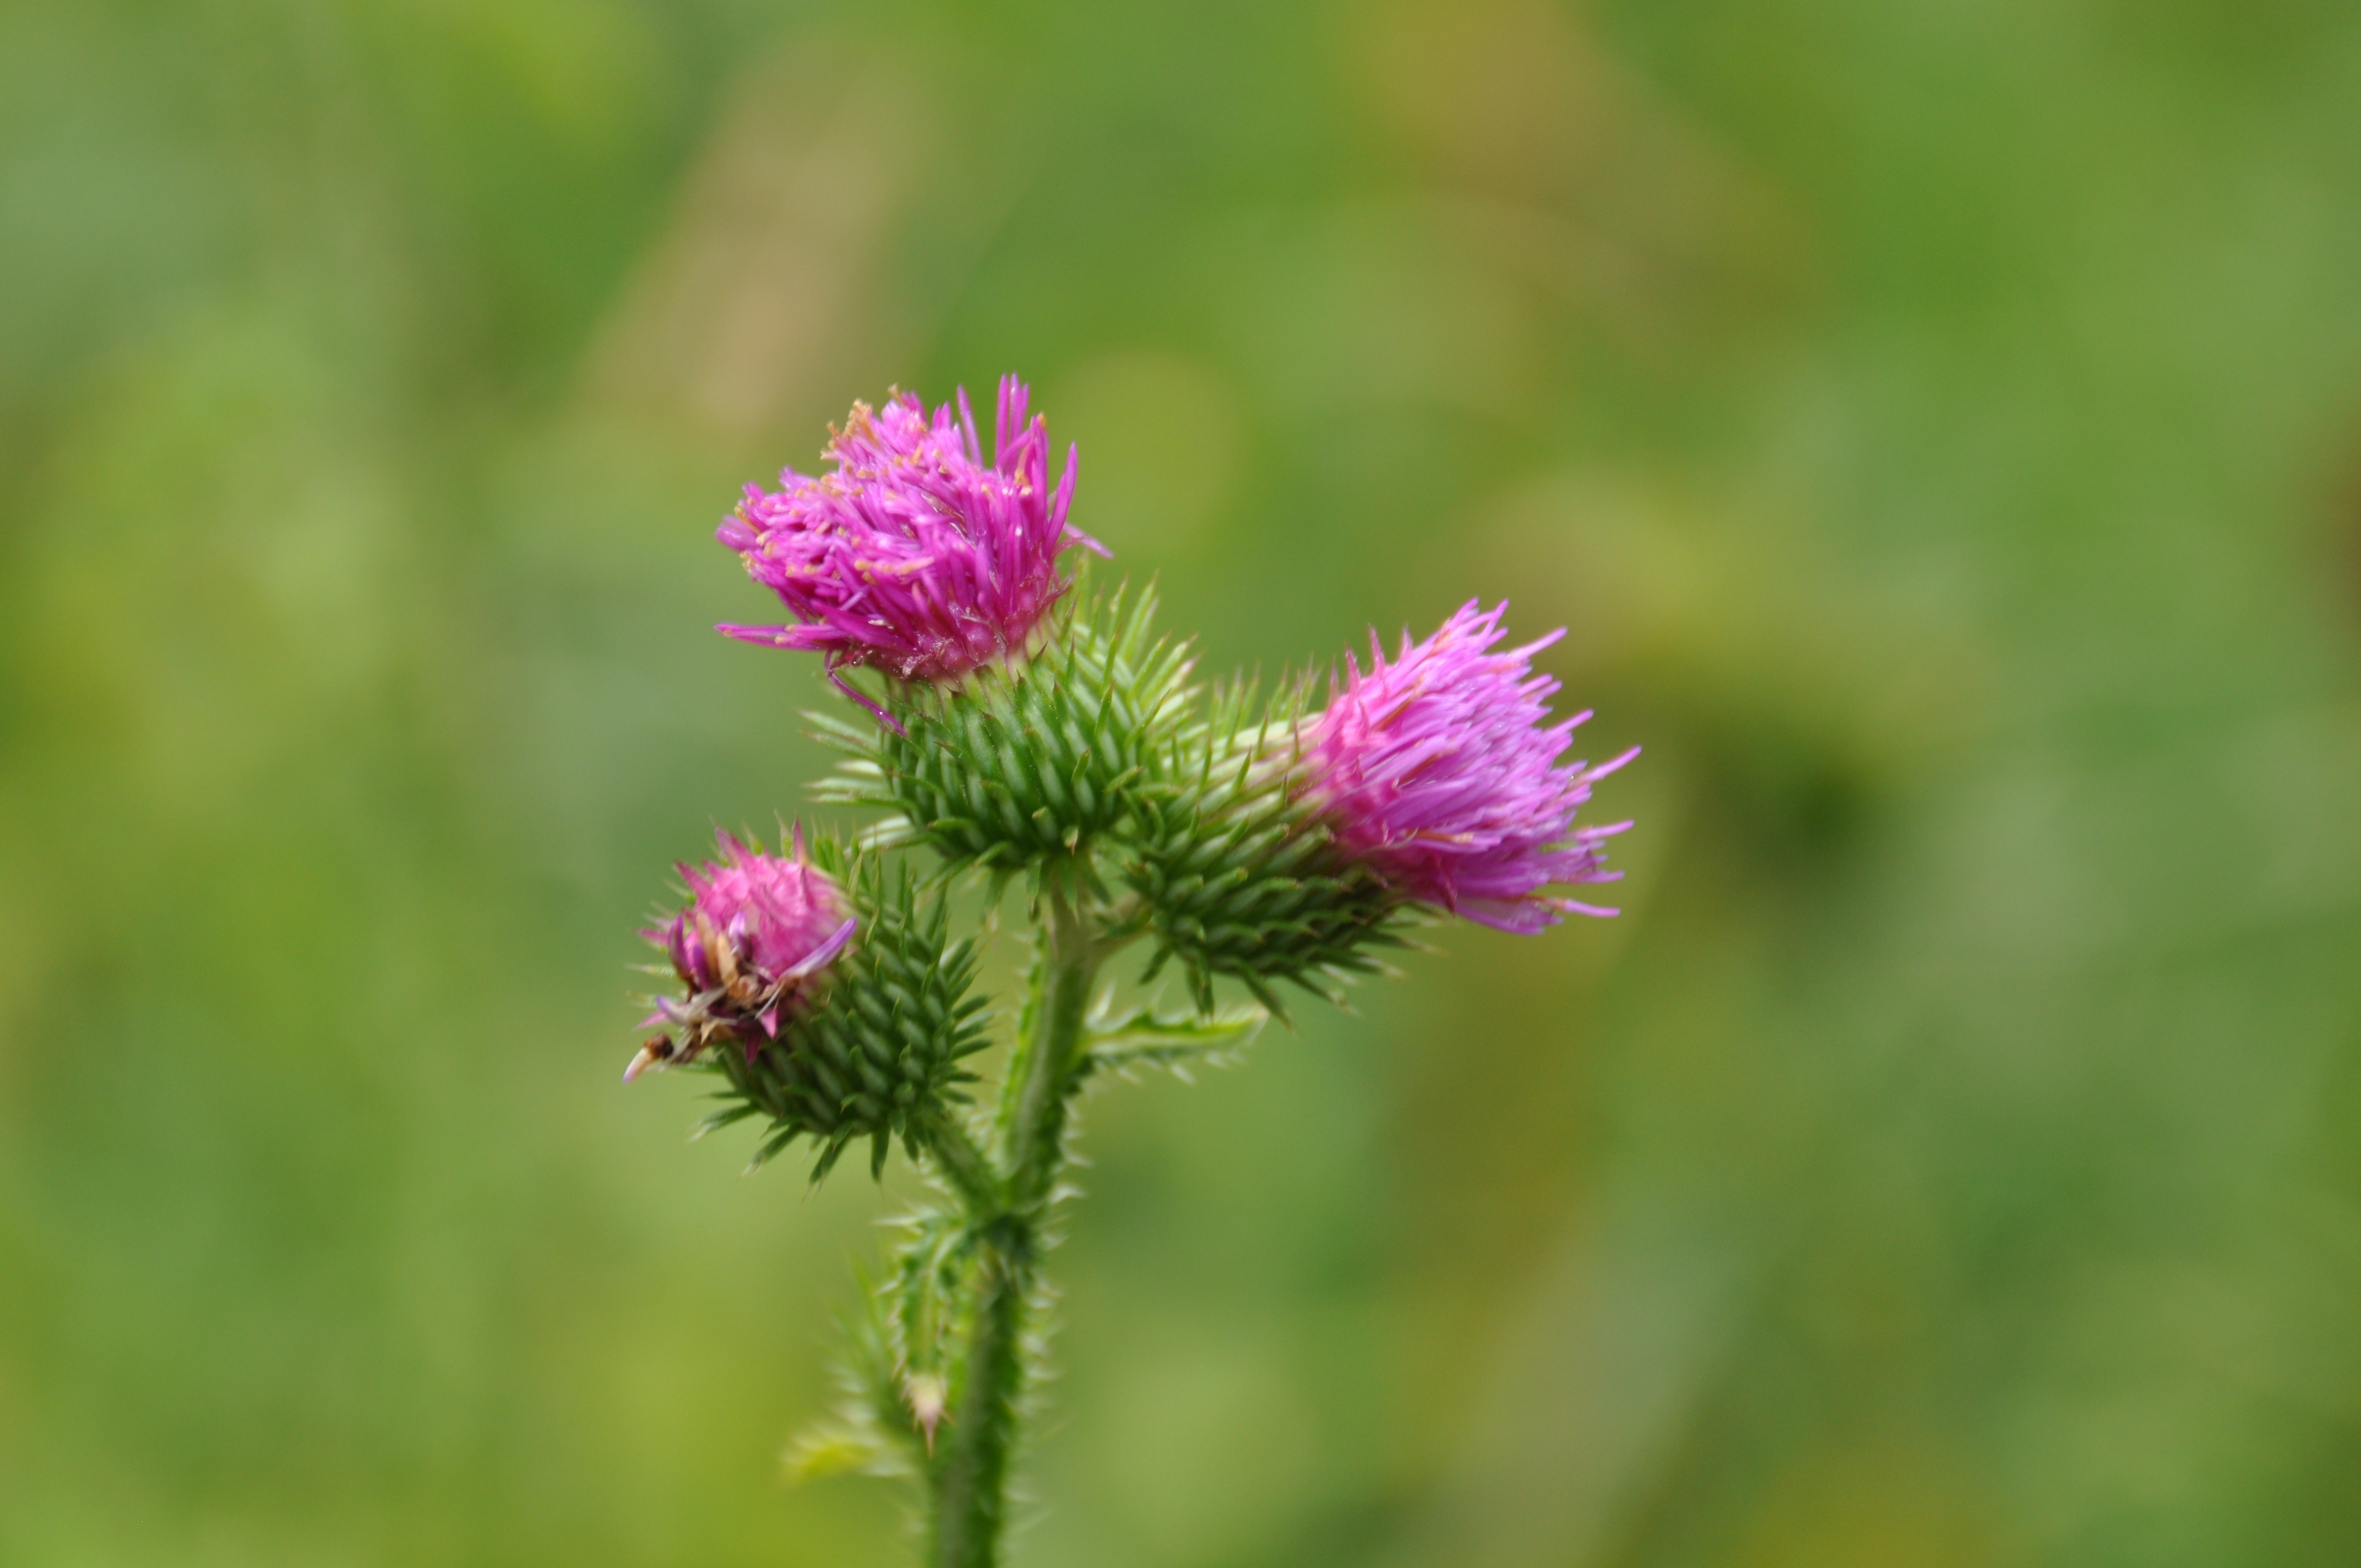
nature, blossom, plant, meadow, prairie, flower, bloom, produce, botany, flora, clover, wildflower, violet, asteraceae, thistle, carduus, composites, macro photography, flowering plant, daisy family, silybum, ring thistle, annual plant, land plant, carduus crispus